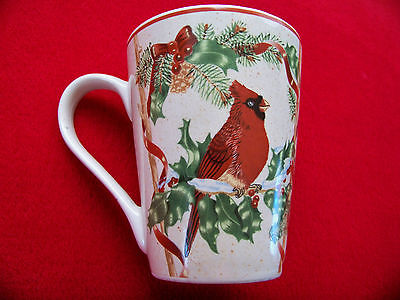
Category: mug